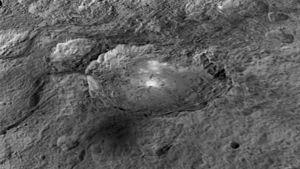
Occator est un grand cratère de 92 km de diamètre avec un pic central de 10 km de diamètre situé à la surface de l'astéroïde et planète naine Cérès. Au sein de ce cratère se trouvent plusieurs taches claires à la nature au premier abord indéterminée, détectées par la caméra de la sonde spatiale Dawn. Le spectromètre embarqué à bord de l'engin spatial a permis d'identifier la nature de ces dépôts. Ils sont constitués par une accumulation de carbonate. La quantité de ce minéral présent sur le site dépasse tout ce qui peut être trouvé dans des formations similaires sur Terre. Occator est un cratère récent à l'échelle géologique avec un âge estimé à 80 millions d'années. La présence de carbonates sur Terre signale l'existence de phénomènes hydrothermaux ce qui implique la présence d'eaux chaudes. Le carbonate de Cérès suggère que l'intérieur de l'astéroïde est beaucoup plus chaud que ce qui était estimé par les scientifiques. Ceux-ci sont désormais certains que de l'eau à l'état liquide était présente sous la surface dans un passé récent à l'échelle géologique. Les sels visibles constituent des reliquats d'un océan ou de poches d'eau ayant atteint la surface.